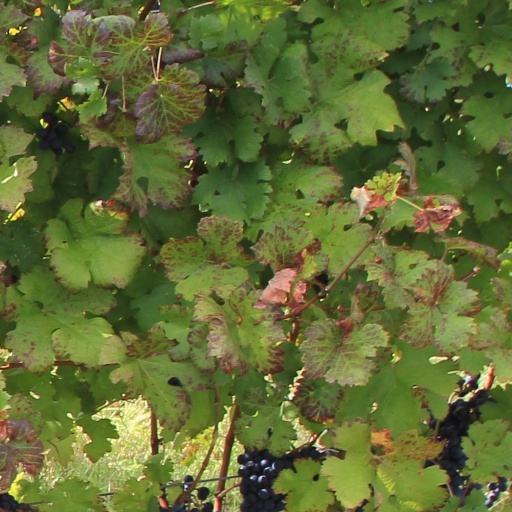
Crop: grape